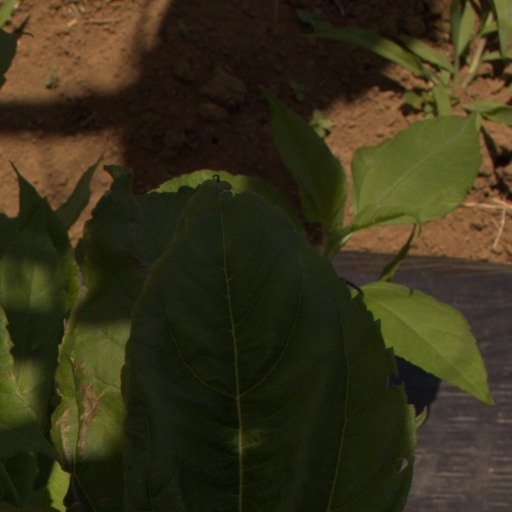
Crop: Jerusalem artichoke